British Museum

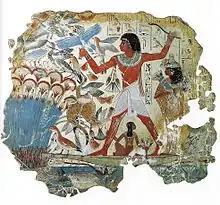
Room 61 – The famous false fresco 'Pond in a Garden' from the Tomb of Nebamun,

Today the museum no longer houses collections of natural history, and the books and manuscripts it once held now form part of the independent British Library. The museum nevertheless preserves its universality in its collections of artefacts representing the cultures of the world, ancient and modern. The original 1753 collection has grown to over 13 million objects at the British Museum, 70 million at the Natural History Museum and 150 million at the British Library.